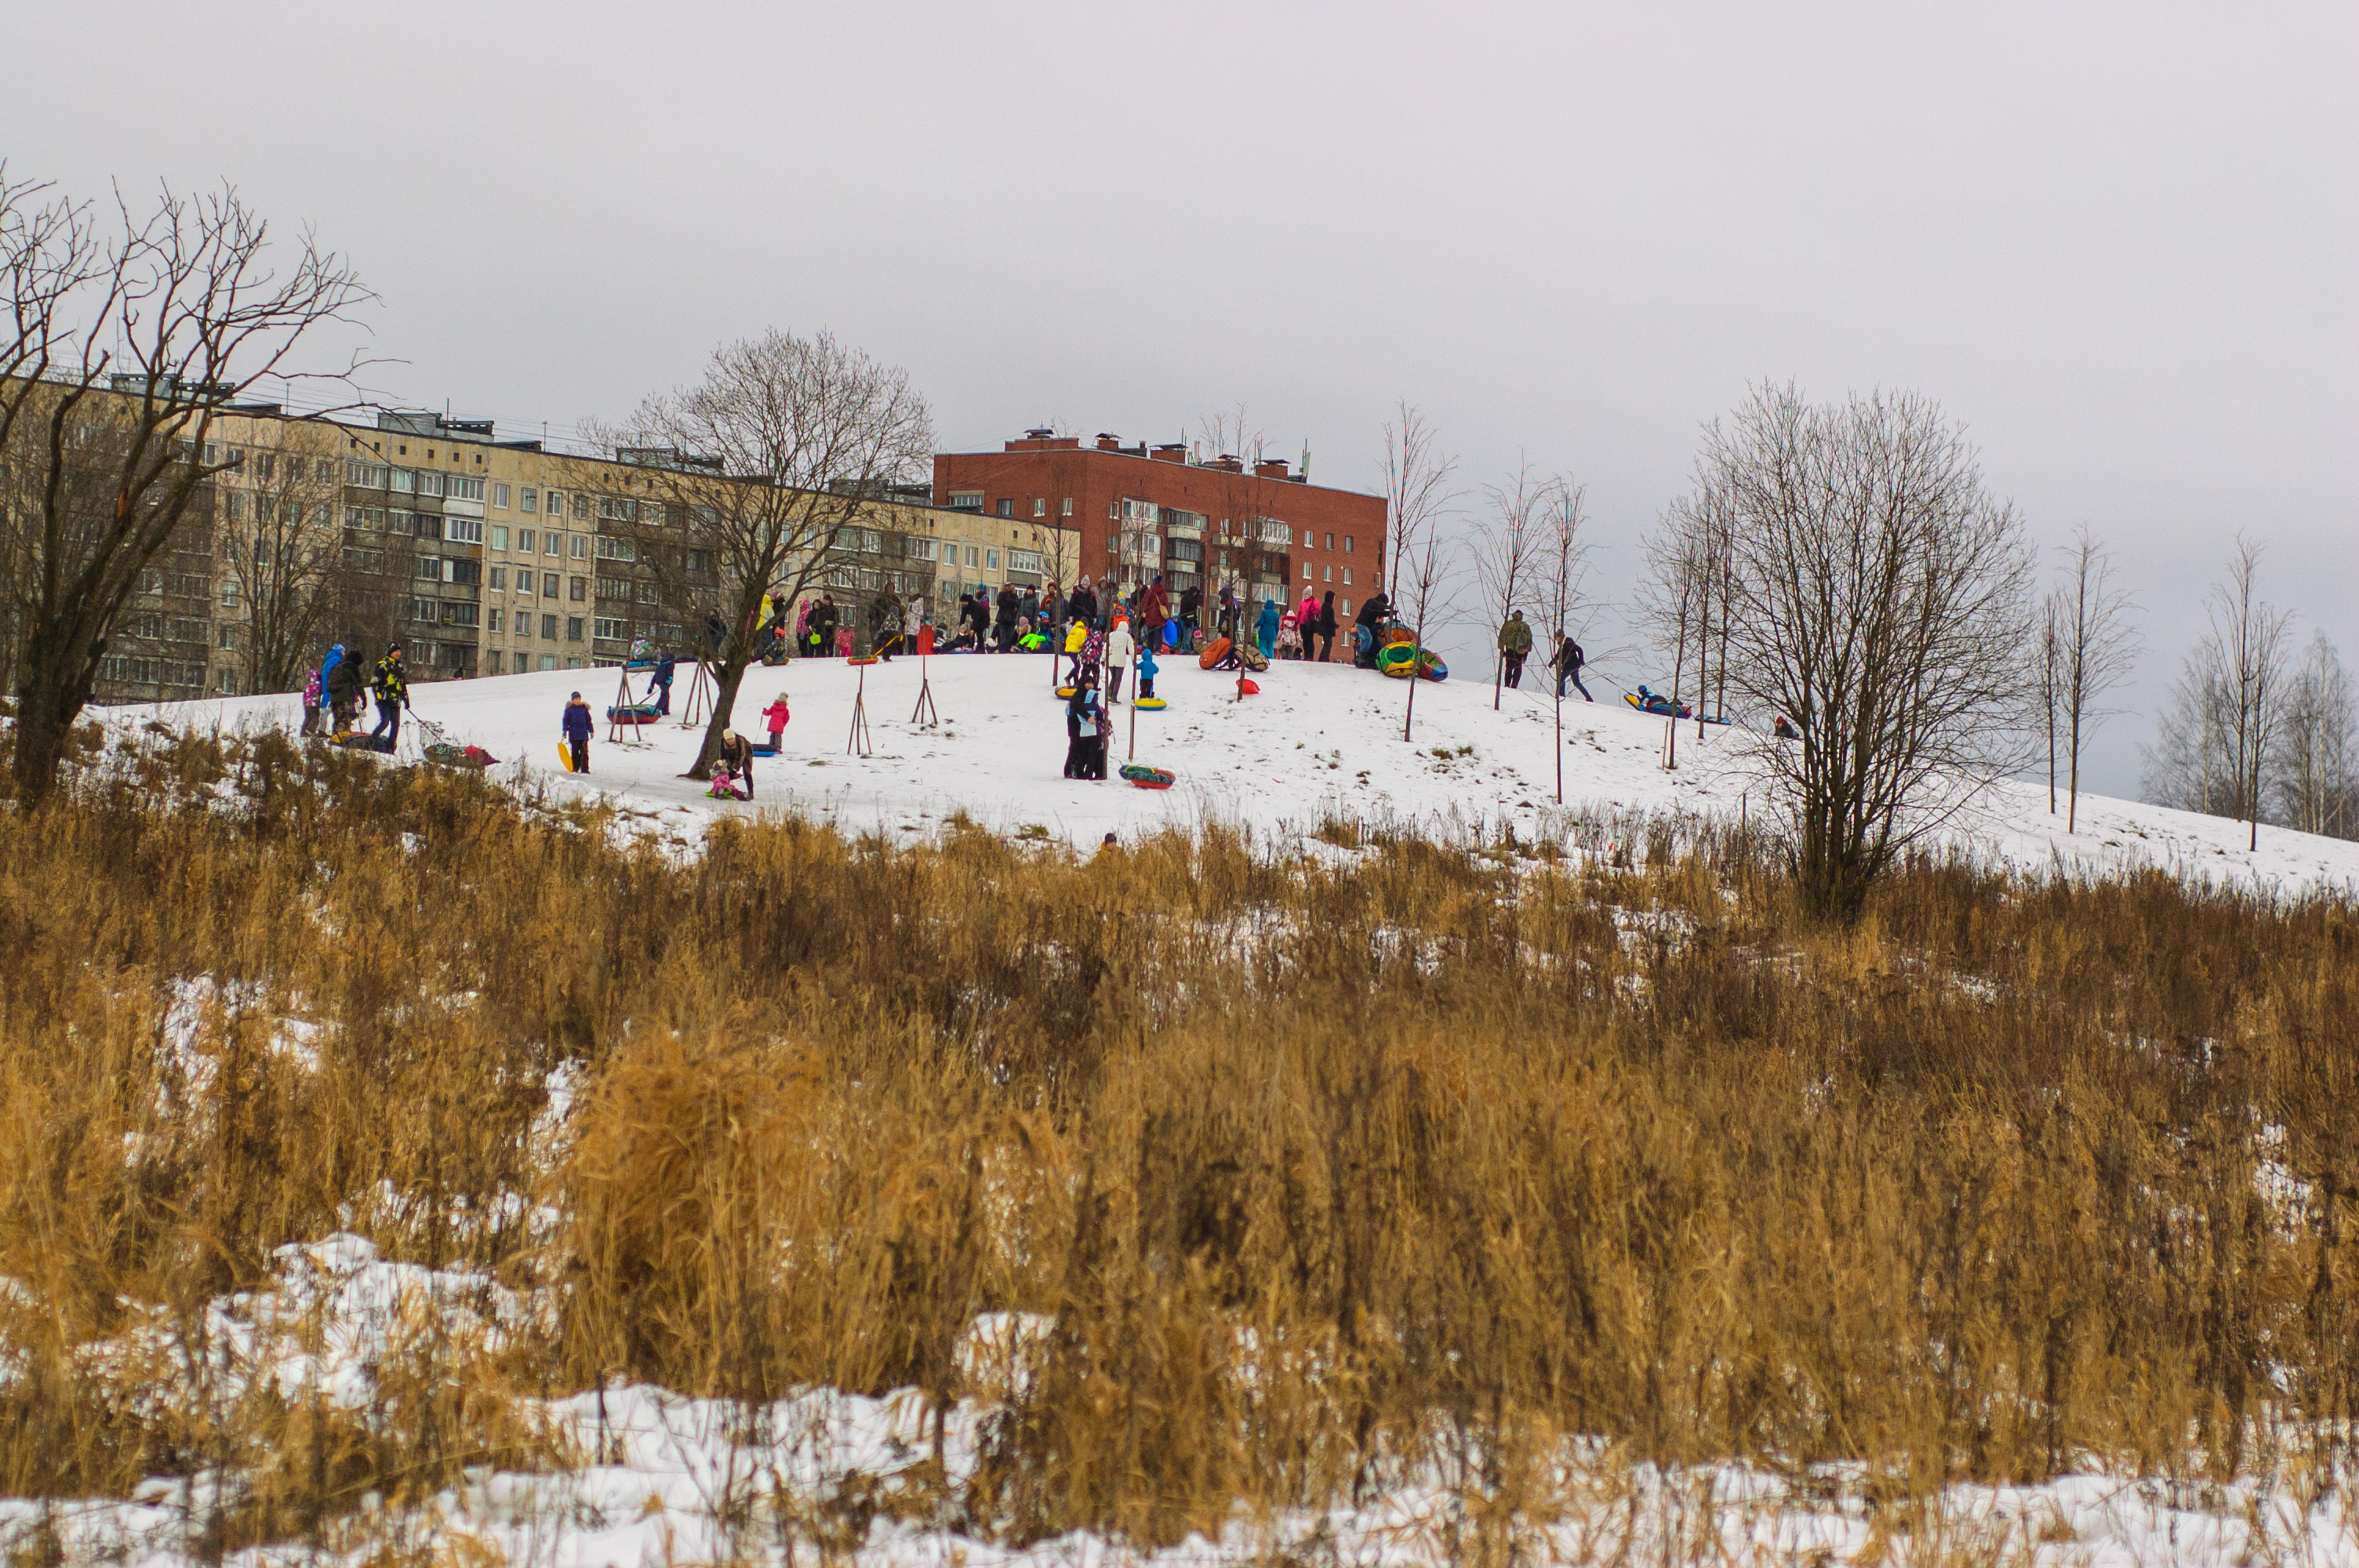
image, winter, freezing, slope, snow, geological phenomenon, precipitation, ice, conifer, ice cap, glacial landform, frost